Compagnie de 1602

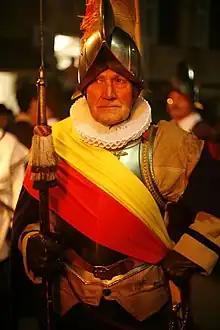
the chief of pikemen in the Parade

In 1926 as today, the Members of the Compagnie must be Swiss and receive the signature and agreement of two members (as a sponsorship). The foreigners are welcomed as sympathizers members. Every member - men, women and children - pays a financial contribution. Finally there is no religious, political or social distinction within this association.